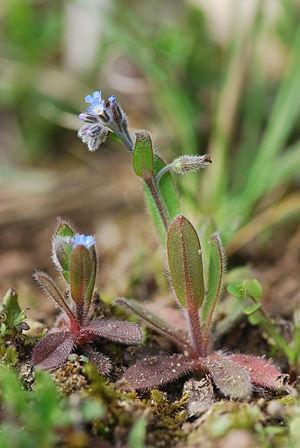
Myosotis ramosissima Route d'Ailly-sur-Meuse (Meuse), France
Myosotis ramosissima, le Myosotis rameux ou Myosotis hérissé, est une espèce de petite plante herbacée de la famille des Boraginacées.